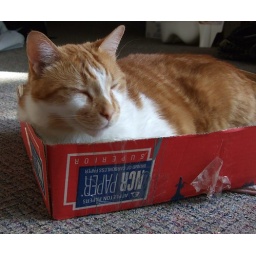
Axel sleeping in a box lid that is almost too small for him.